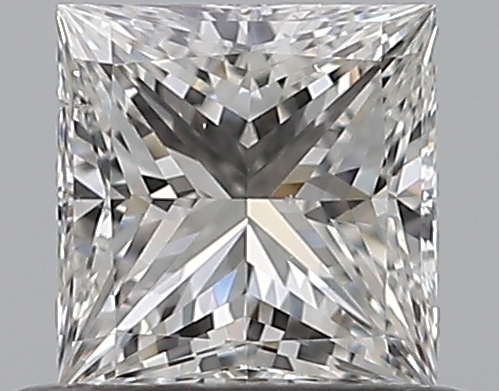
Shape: princess
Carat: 0.55
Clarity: VS2
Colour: F
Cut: EX
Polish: EX
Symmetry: VG
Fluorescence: N
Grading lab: GIA
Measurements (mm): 4.63 x 4.49 x 3.26